Renault 5 Turbo

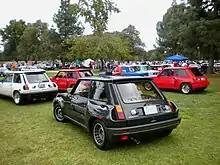
Grey Market R5 Turbo 2's in United States

The original plan called for 1,000 Renault 5 Turbo cars to be built to meet the requirements for Group 3 homologation, with an eye to building an additional 3,000 factory U.S. Models for sale in the United States. This did not actually happen.